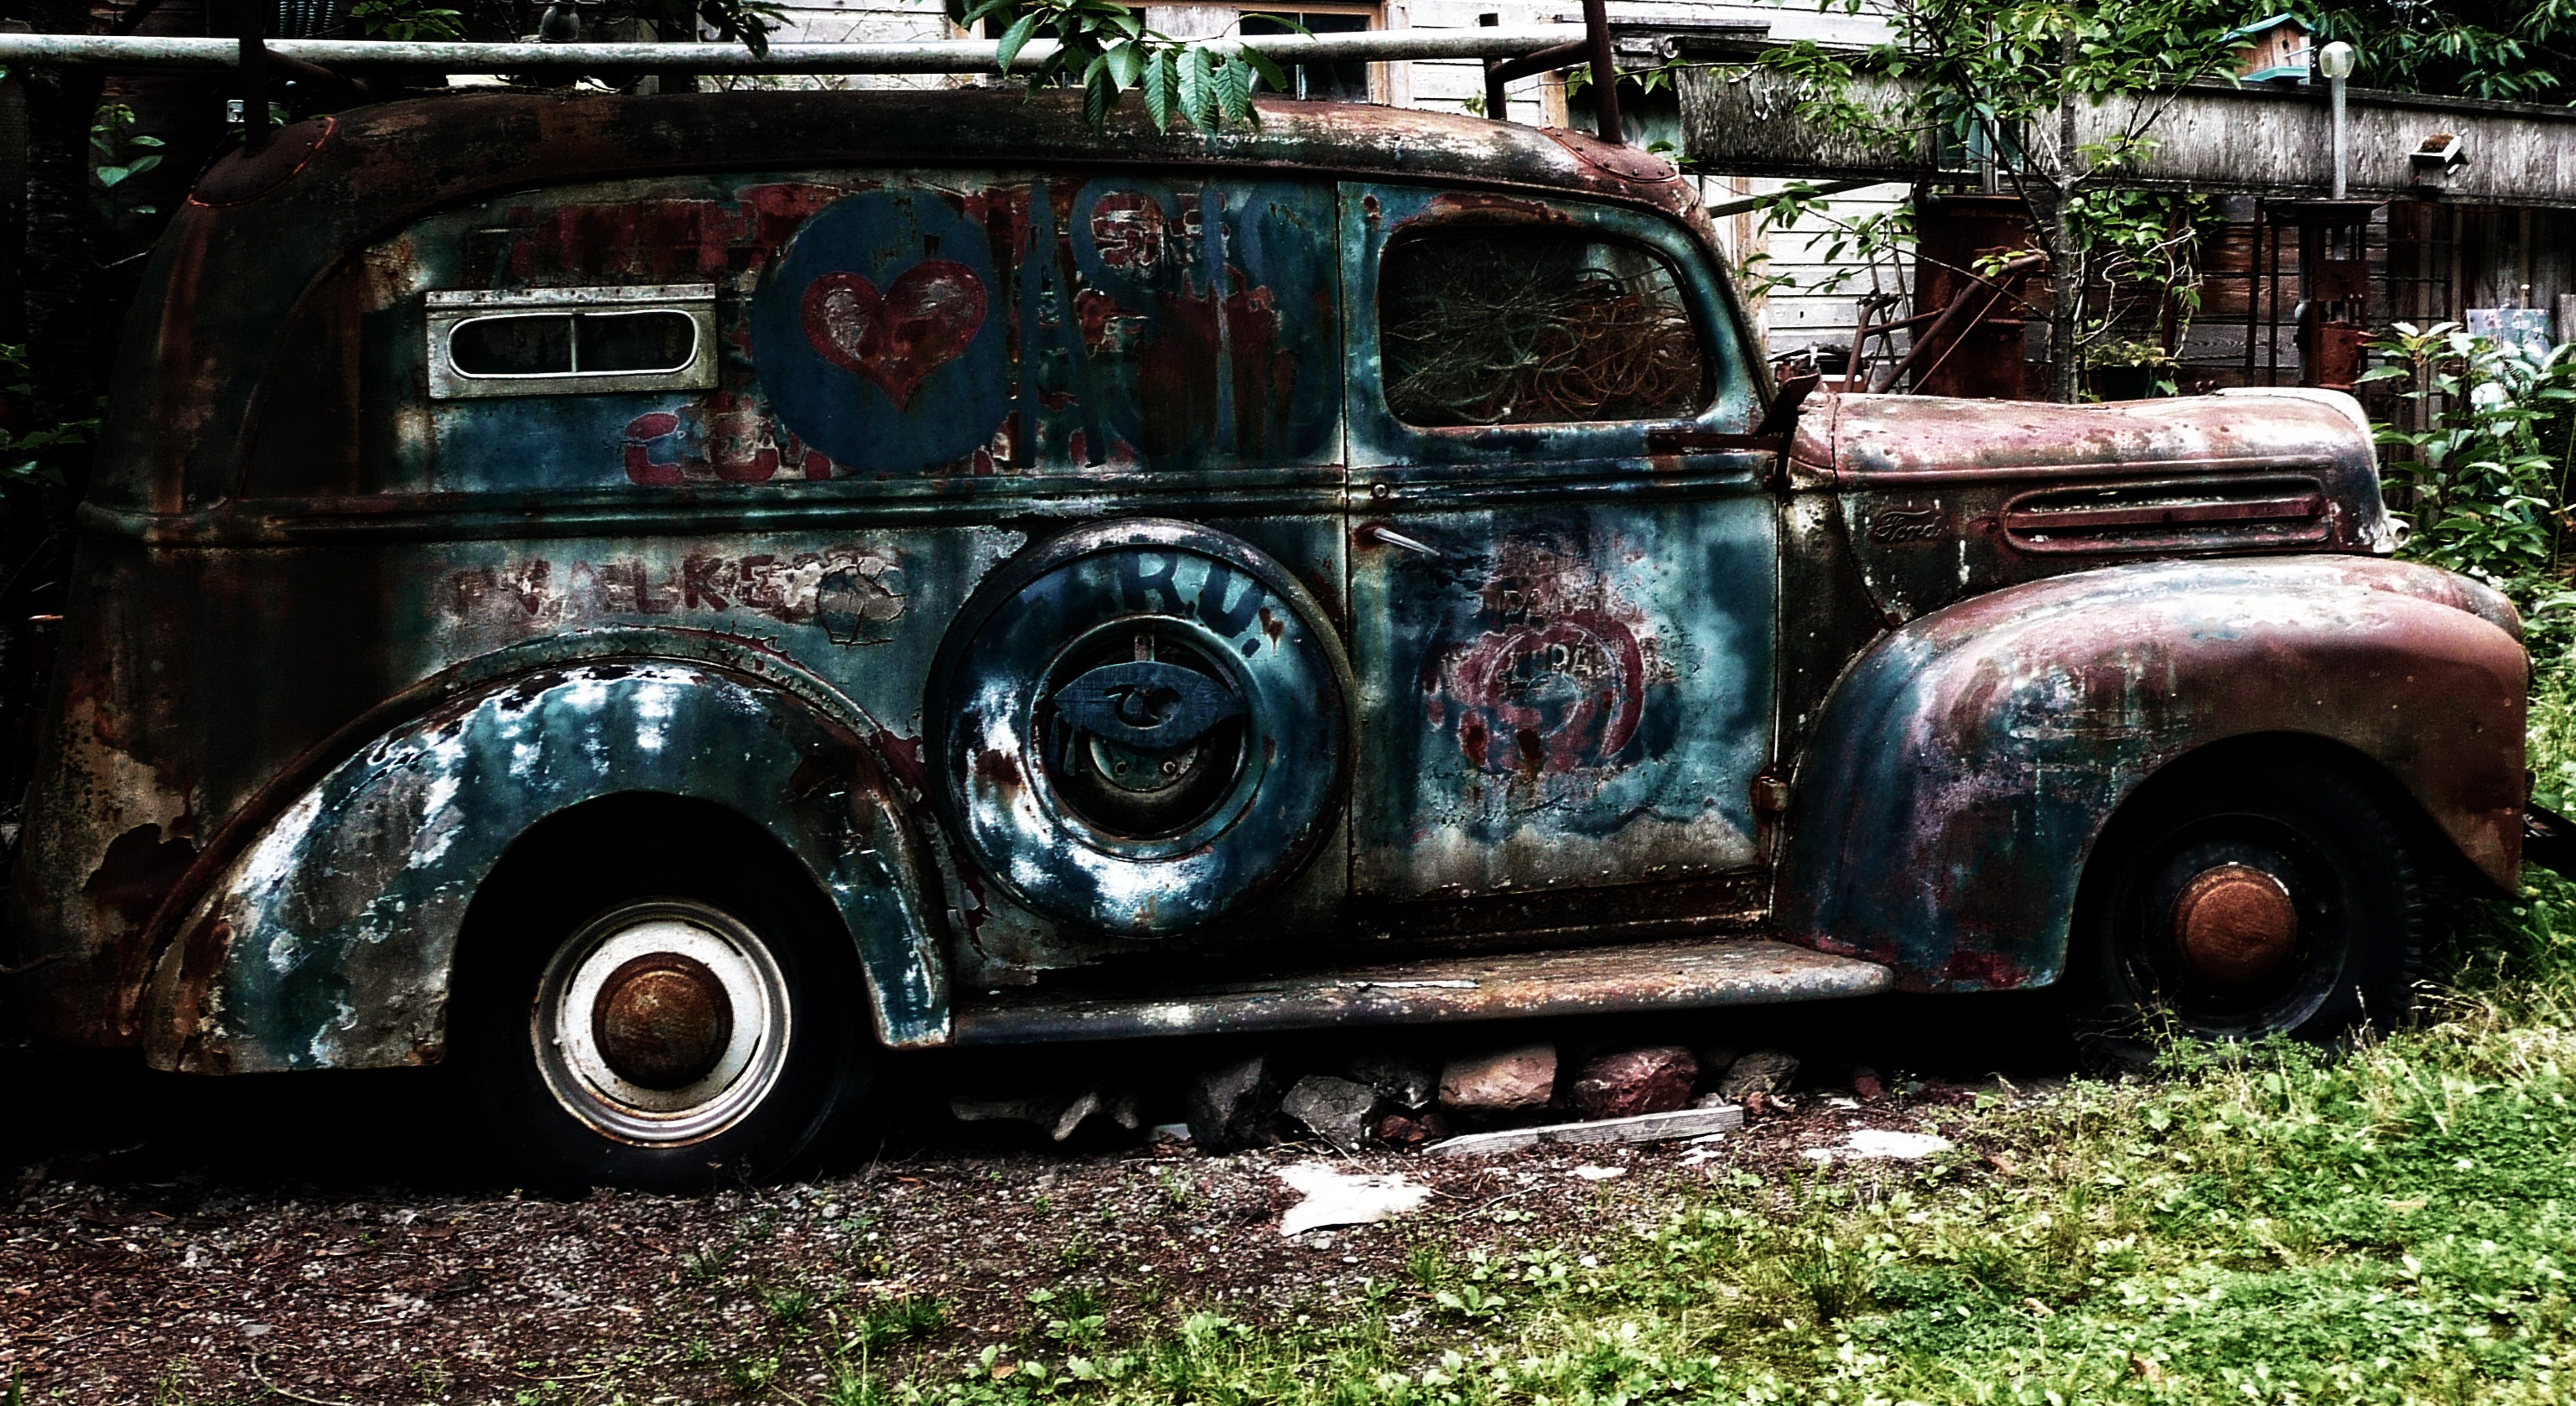
car, automobile, old, truck, vehicle, motor vehicle, vintage car, ford, rusty, classic, corrosion, antique car, hot rod, land vehicle, automobile make